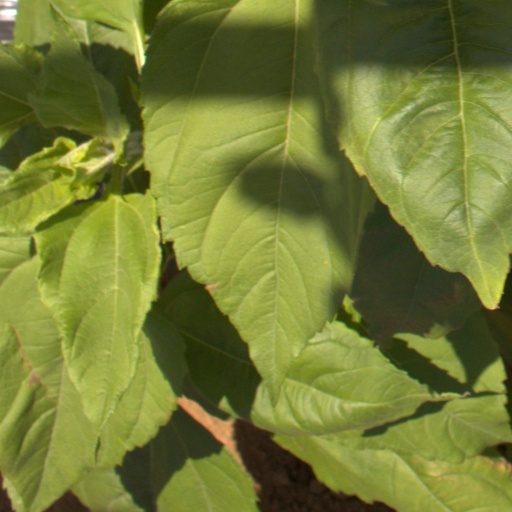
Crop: Jerusalem artichoke